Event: Nepal Earthquake
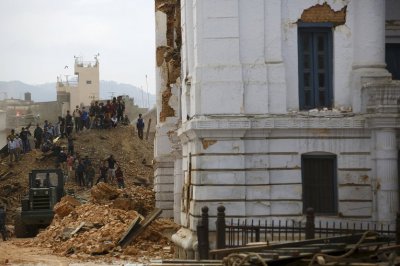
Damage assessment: damage